Pieve di Sant'Andrea, Sarzana

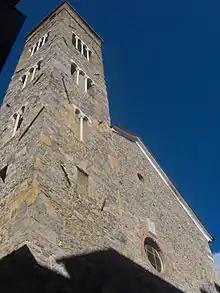
The facade of the church.

The church was built in the 10th–11th century, atop an older church of which only part of the facade remains. The first document mentioning the church dates back to 1128. The church was enlarged in the 16th century. The almost bare stone facade is unusual for its portal with caryatid pilasters. The marble architrave is decorated with angels and festoons of fruit. The portal once had three 15th-century marble statues of "Saints Peter, Paul, and Andrew", now moved inside of the church. The facade also has a seal of the town, carved in stone, consisting of a shield and eight pointed stars, in reference to the Statutes of the Comune of Sarzana in 1330. The portal has a mullioned window, and three arches surmounted by small busts. The square Romanesque bell-tower has increasing mullion arches as it rises. Above the entrance portal is a mullioned window.